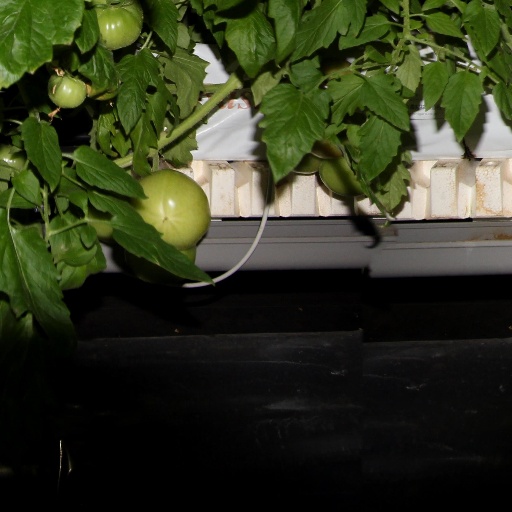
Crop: tomato